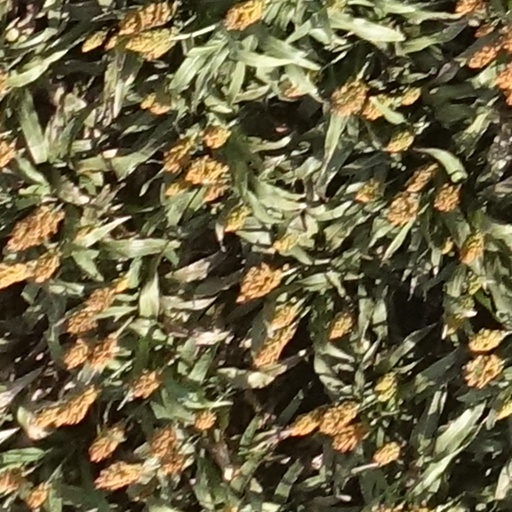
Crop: sorghum